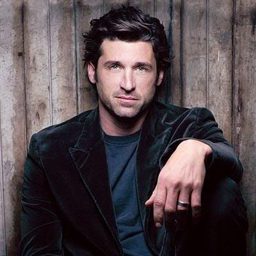
person this is what i want for person !